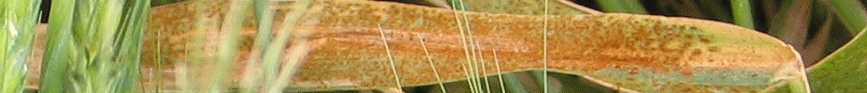
Label: Wheat___Brown_Rust